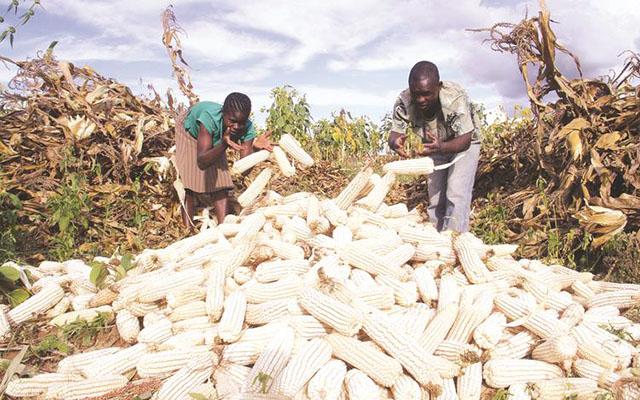
Watu wawili wakiwa shambani wakikusanya vizuri mahindi ambayo yameshavunwa, baadaye kupukuchuliwa na kuhifadhiwa kwenye magunia tayari kwa kuuzwa sokoni.